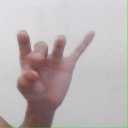
अक्षर: ओ